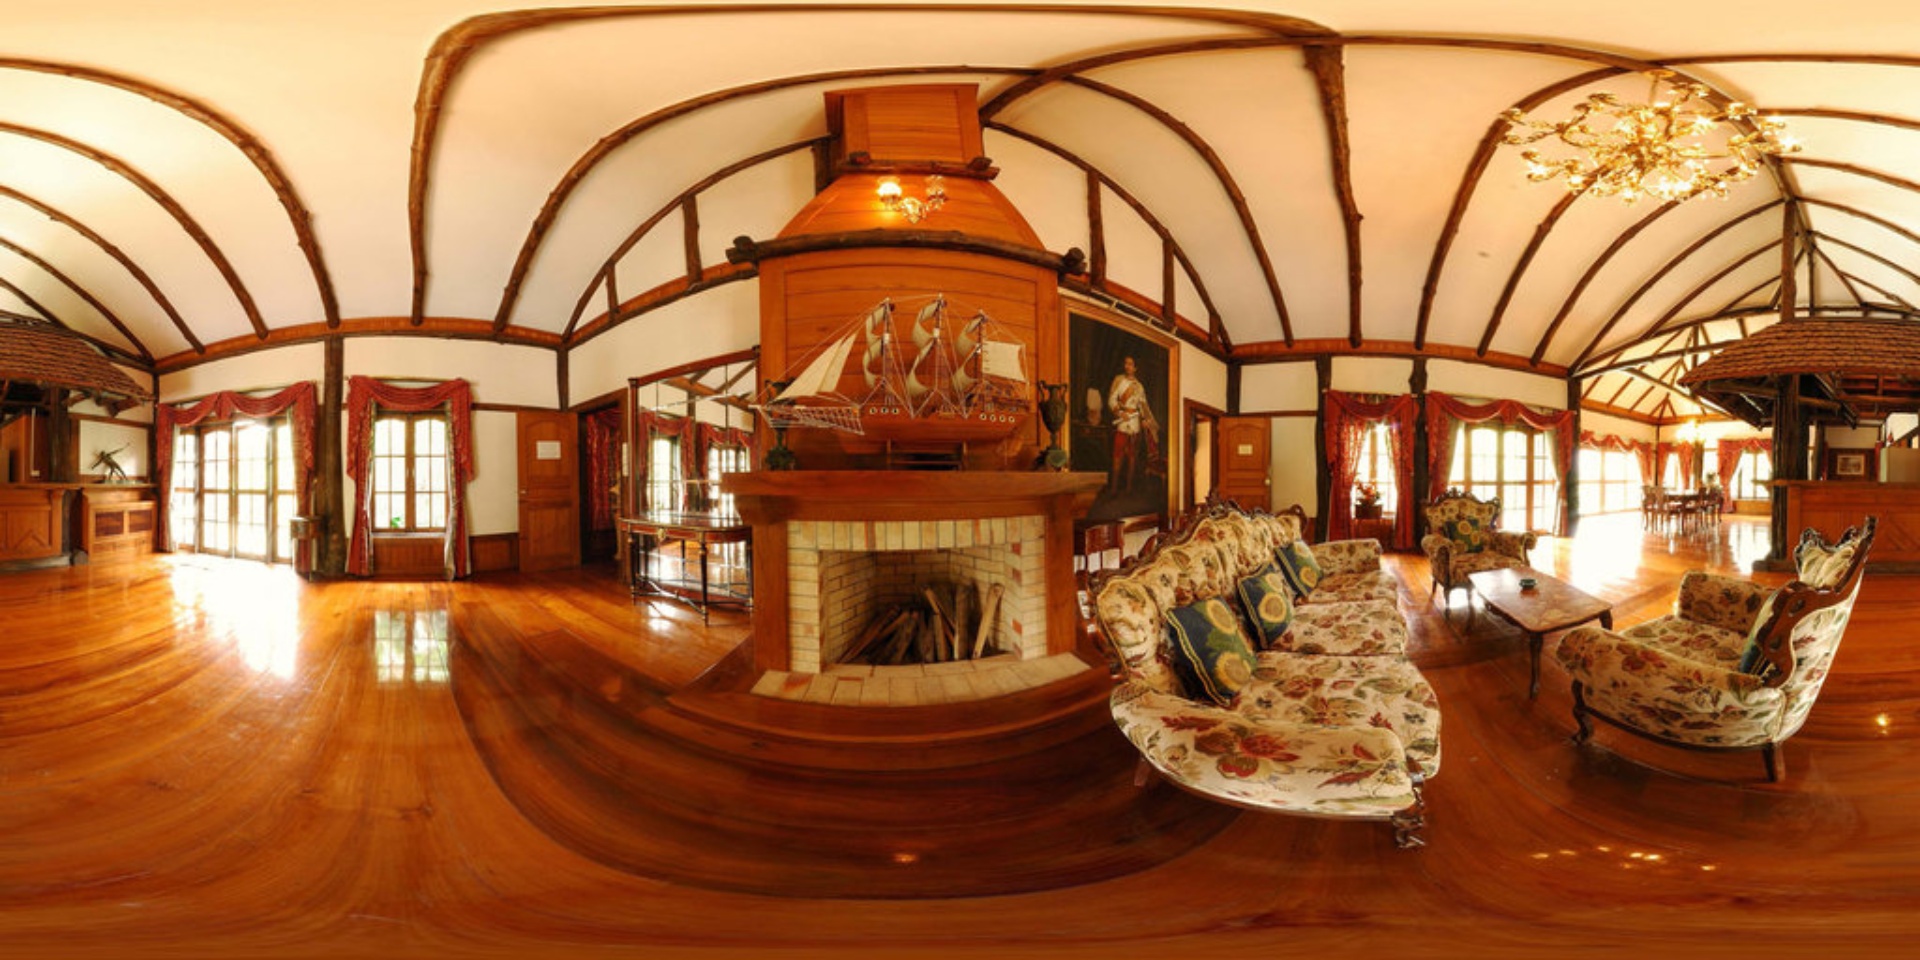
Referred object: the model ship on the fireplace

Referred object: the wooden ship model